Sarah Robinson-Duff

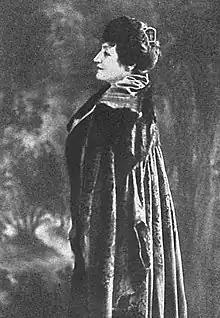
Photograph of Sarah Robinson-Duff published in "Simple Truths Used by Great Singers" (1919)

Sarah Robinson-Duff (May 1, 1868 – May 11, 1934) was an American operatic soprano and celebrated voice teacher of many important opera singers, including Mary Garden and Alice Nielsen. She wrote the vocal pedagogy book " Simple Truths Used by Great Singers" (1919) which was based in the tradition of Robinson-Duff's teacher, Mathilde Marchesi. She is considered one of the most important American voice teachers of the late 19th and early 20th centuries.